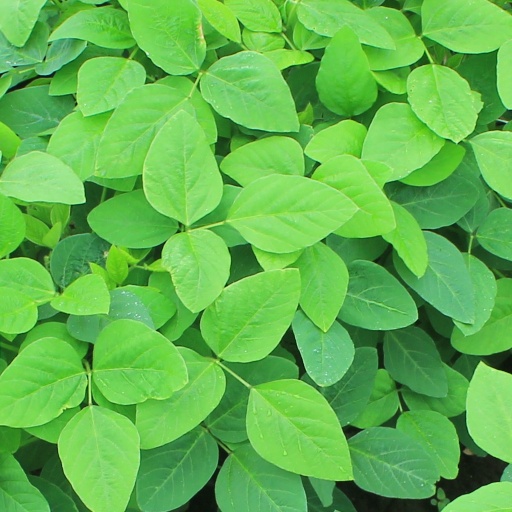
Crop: soybean